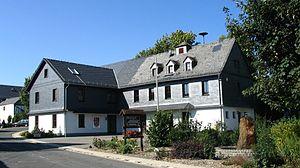
Hausbay est une municipalité du Verbandsgemeinde Emmelshausen, dans l'arrondissement de Rhin-Hunsrück, en Rhénanie-Palatinat, dans l'ouest de l'Allemagne.